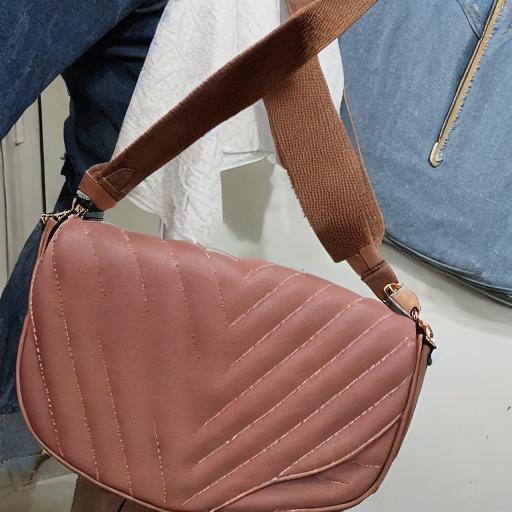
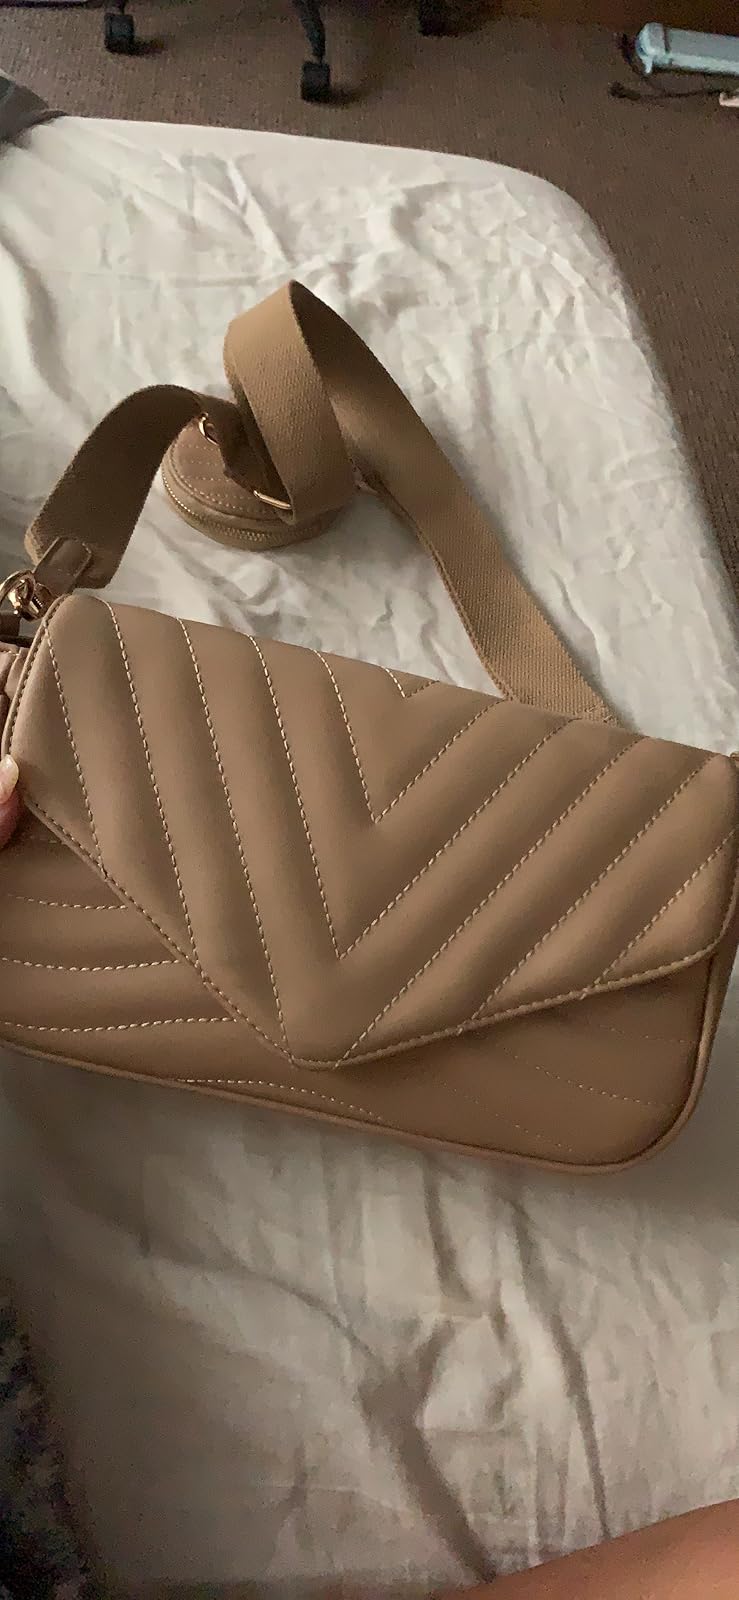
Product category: accessories_handbag
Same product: no